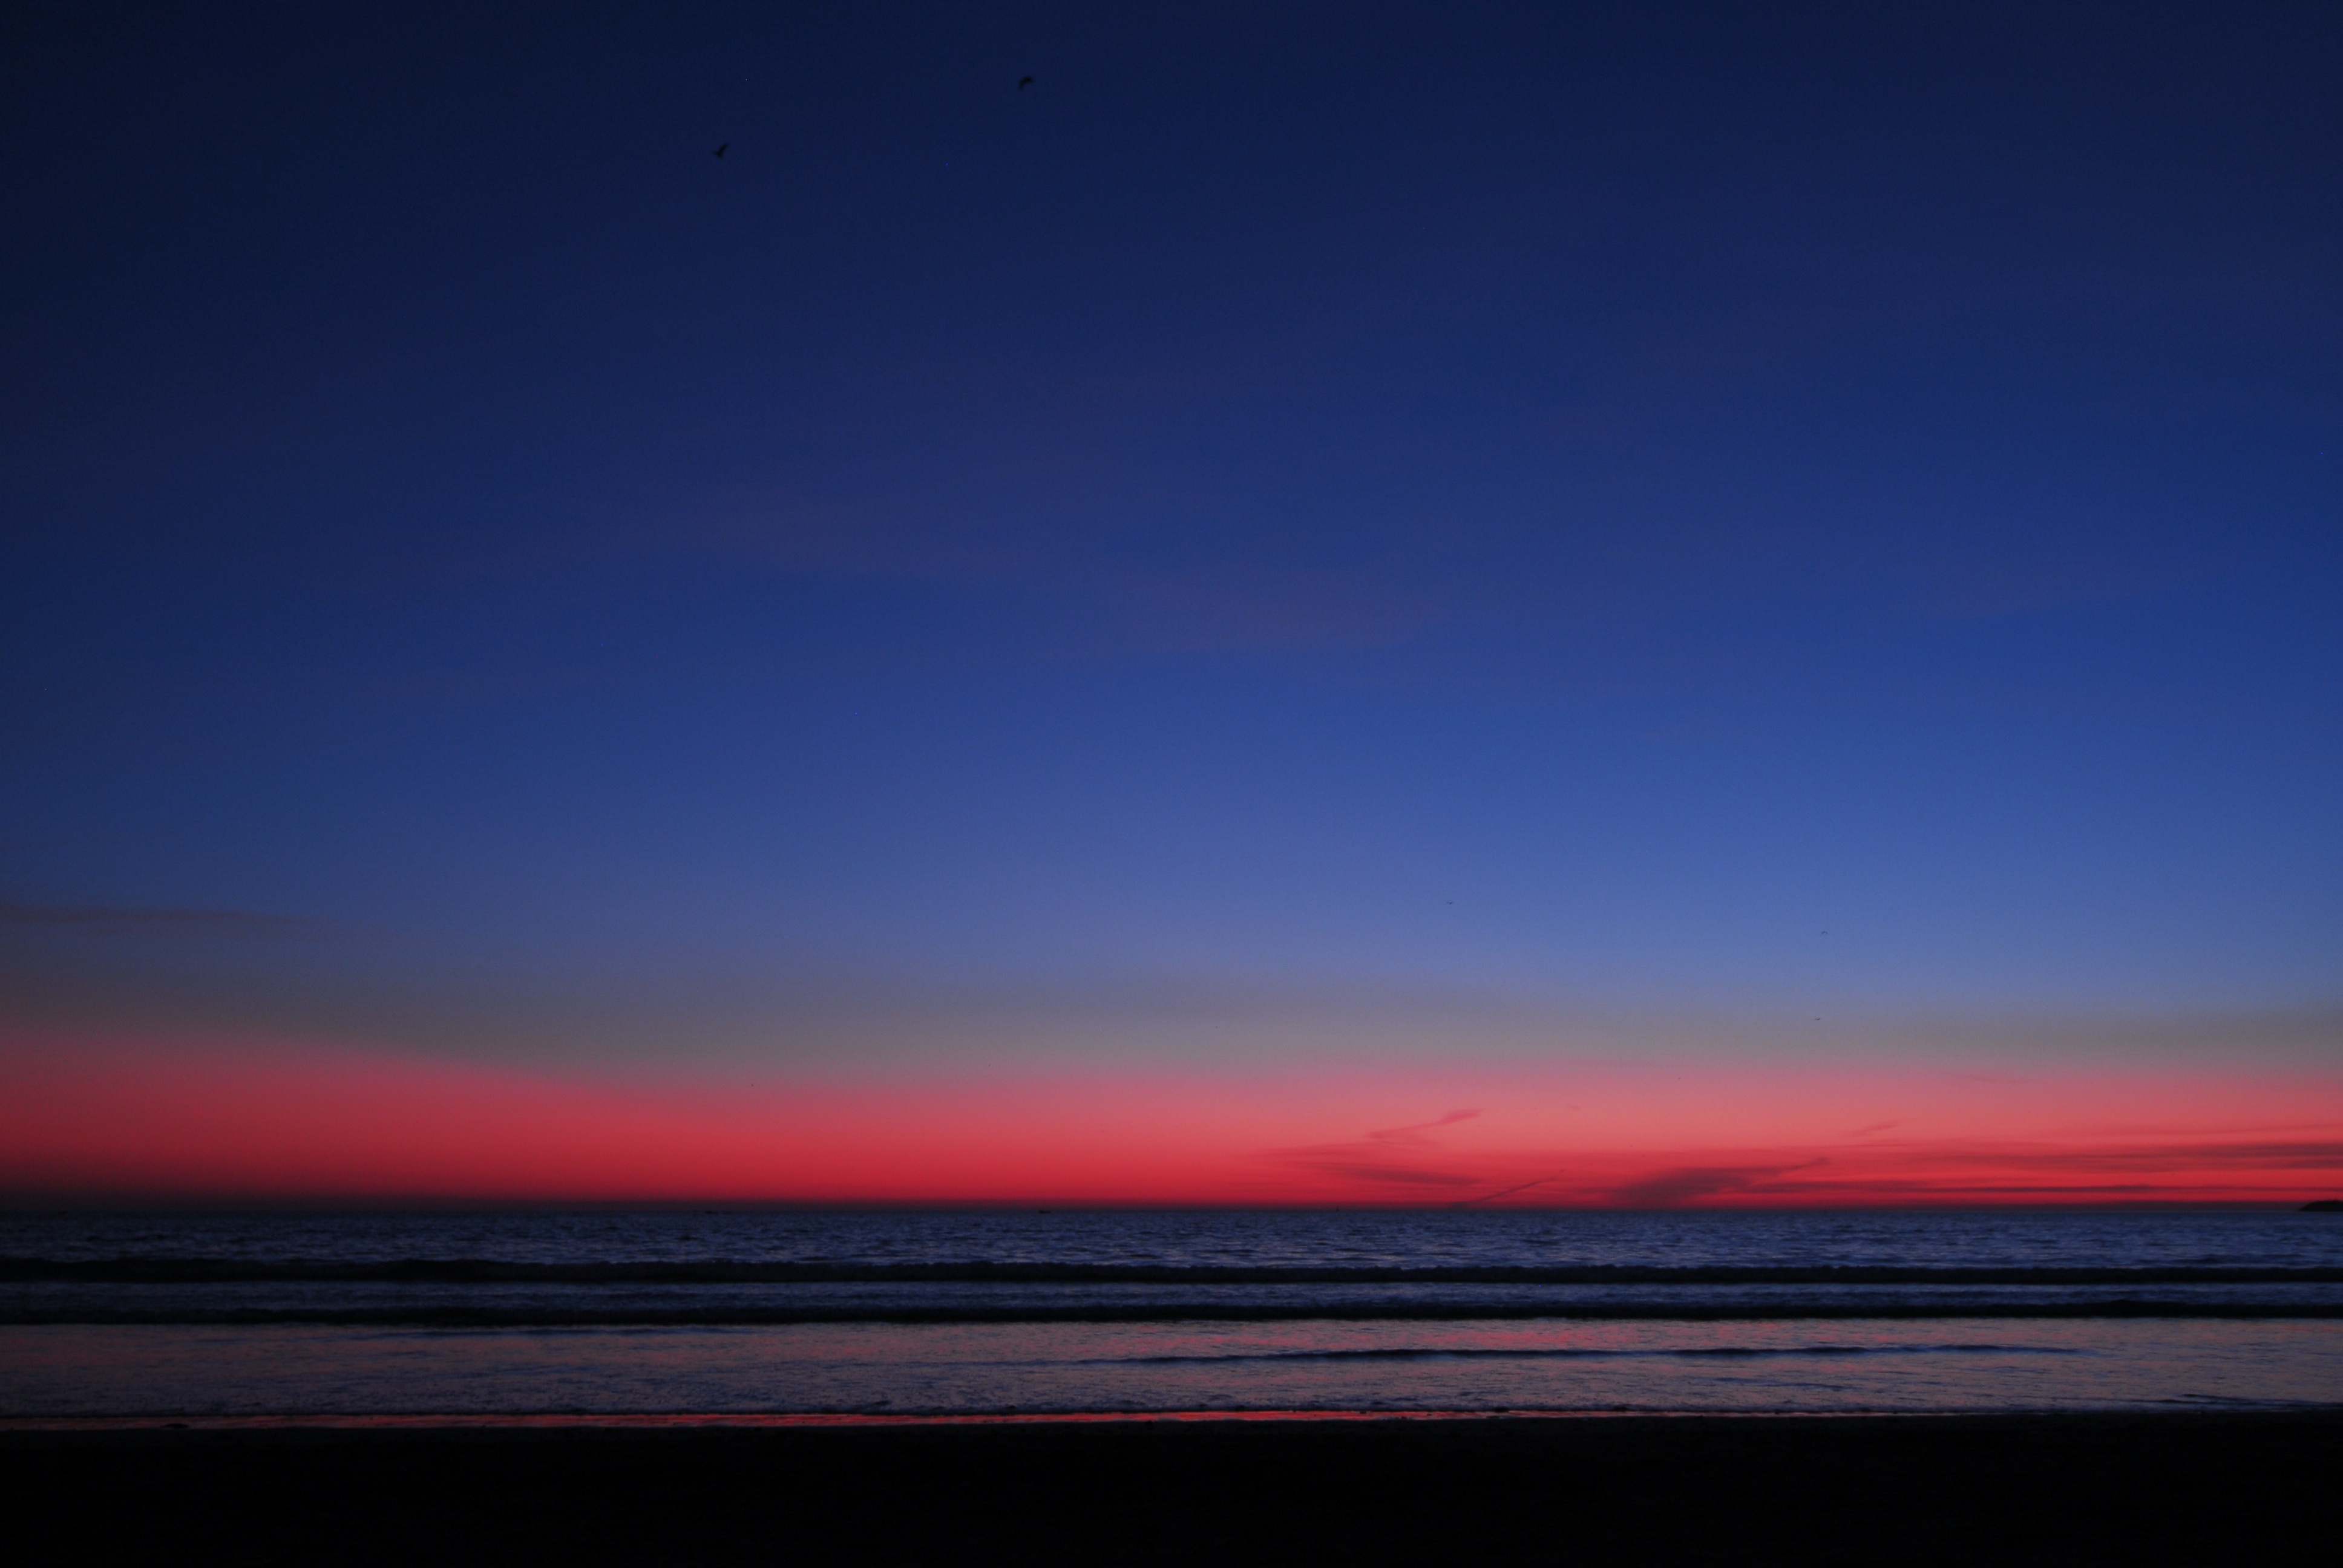
beach, landscape, sea, coast, nature, ocean, horizon, cloud, sky, sunrise, sunset, morning, wave, dawn, atmosphere, travel, dusk, evening, peaceful, africa, peace, serene, morocco, afterglow